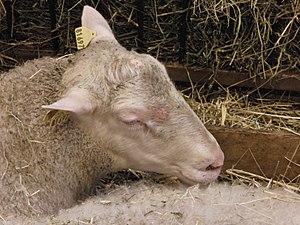
Tête d'un mouton de race finnoise - Salon international de l'agriculture 2011, Paris, France
La finnoise est une race ovine très ancienne originaire de Finlande. C'est une brebis à la peau blanche et la toison blanche et aux muqueuses rosées, qui ne porte pas de cornes. Elle a été introduite en France au cours des années 1960 pour servir de race amélioratrice de la prolificité, et s'est aussi développée en Amérique du Nord et en Australie. En croisement avec des races bouchères, on obtient en F1 des mères qui donnent et nourrissent deux agneaux en moyenne, qui sont ensuite mises à la reproduction avec des races bouchères pour obtenir des agneaux de boucherie. On compte en France environ 500 brebis, dont presque 250 inscrites au contrôle de performance.